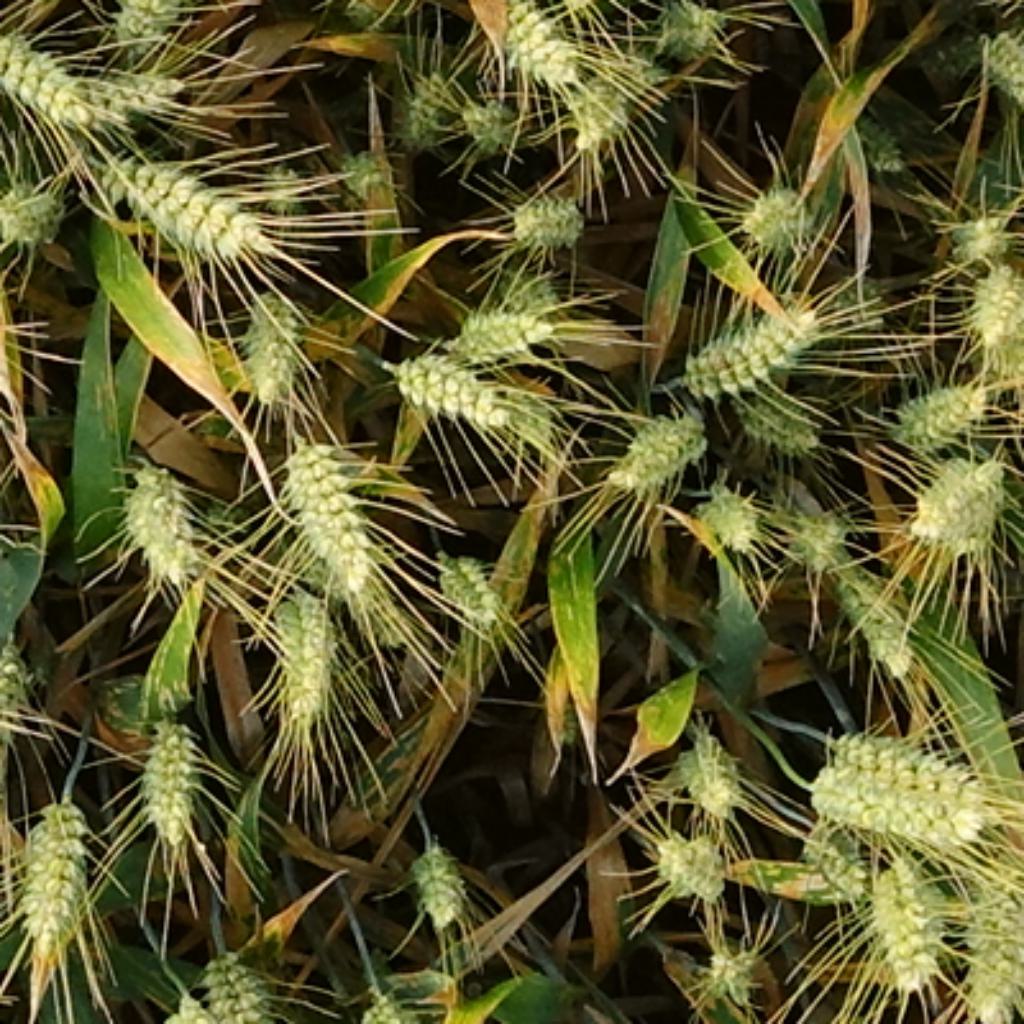
Country: France
Location: VSC
Wheat development stage: Filling - Ripening